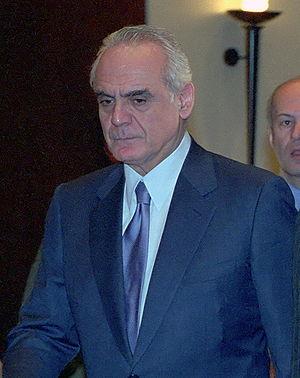
Apóstolos-Athanásios « Ákis » Tsochatzópoulos, né le 31 juillet 1939, est un homme politique grec.